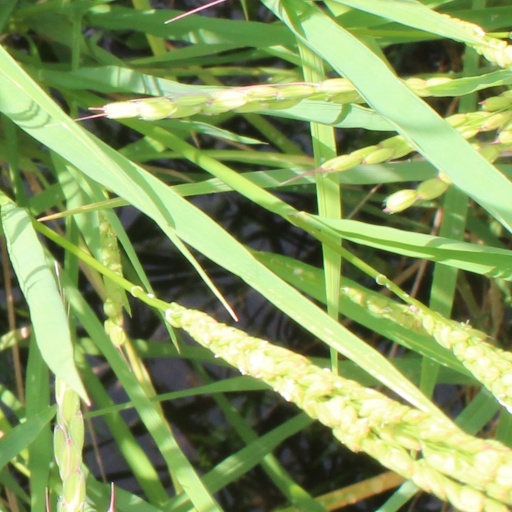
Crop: rice